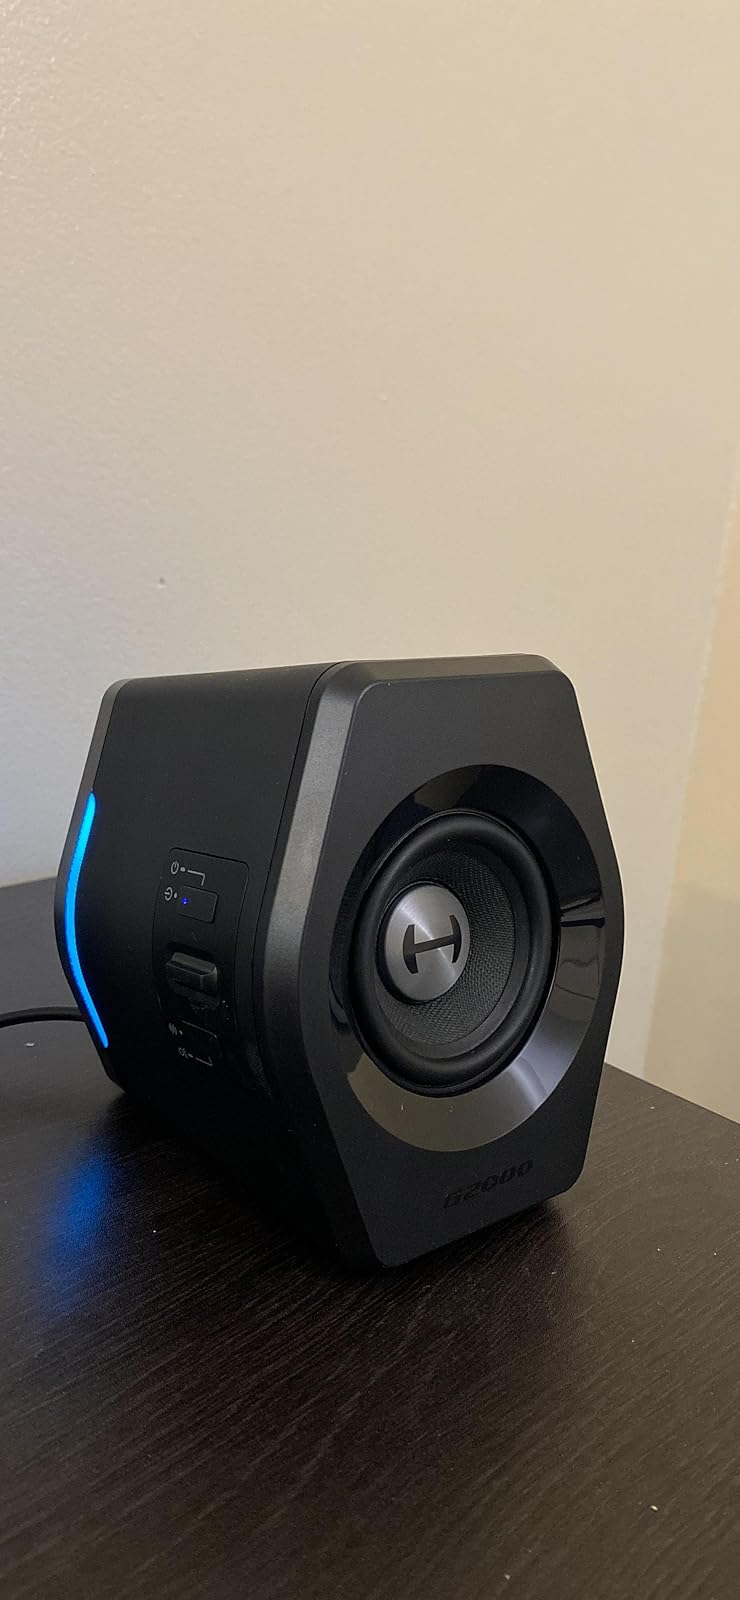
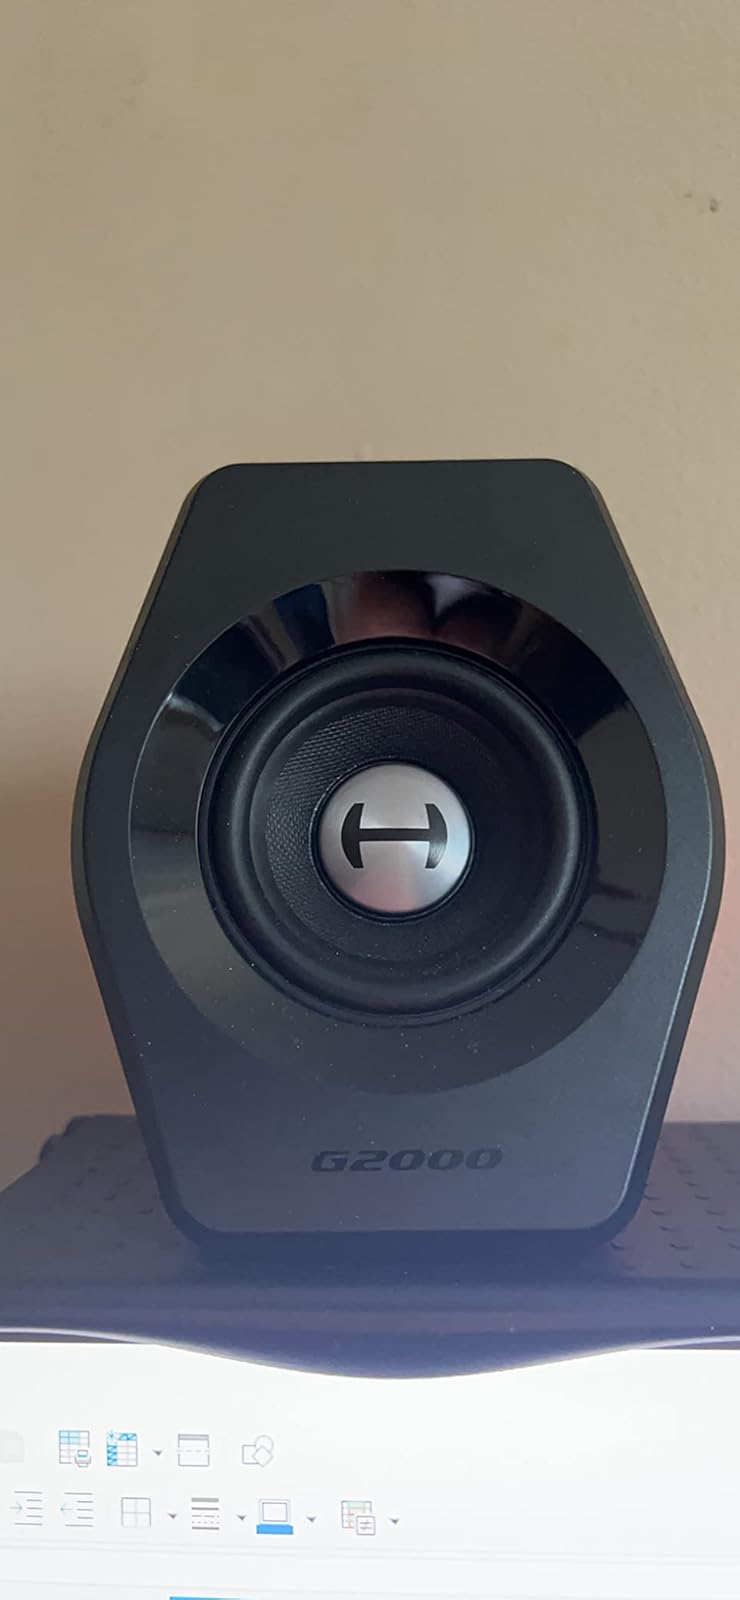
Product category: speaker
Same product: yes